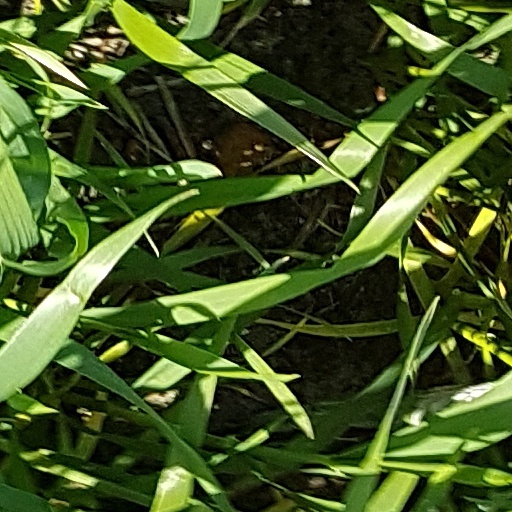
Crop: wheat